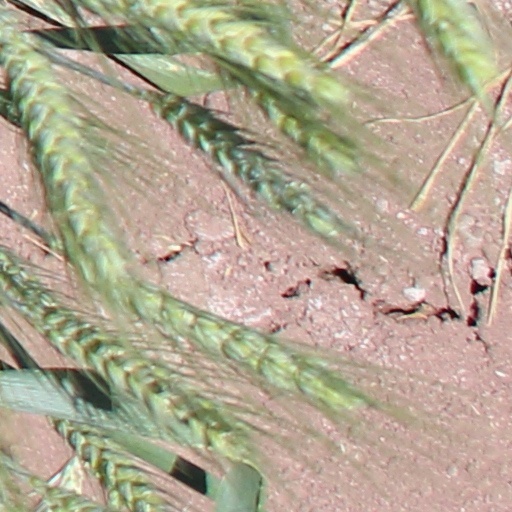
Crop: wheat